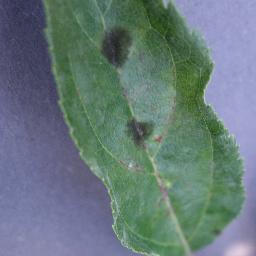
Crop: apple
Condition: scab